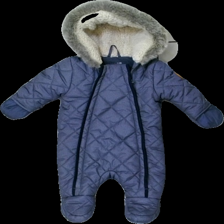
View: front
Type: Winter jacket
Category: Children
Brand: Primark
Colors: Blue, Brown, Grey
Material: 100% polyester
Pattern: Animal print
Cut: Regular
Size: 62
Season: All
Price range: <50
Recommended usage: Reuse
Description: puffig overall med fake päls